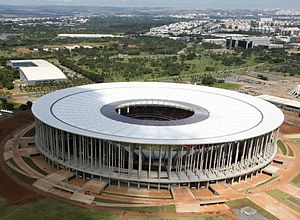
VM i fodbold 2014 / Værtsbyer og stadions
VM i fodbold 2014 var den 20. udgave af VM i fodbold, en international turnering for mænd, der blev afholdt i Brasilien fra 12. juni til 13. juli 2014. Verdensmestre blev Tyskland, der i finalen besejrede Argentina 1-0.